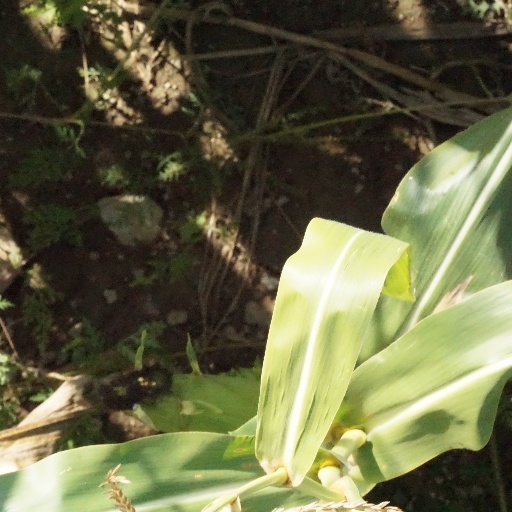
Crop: maize; corn